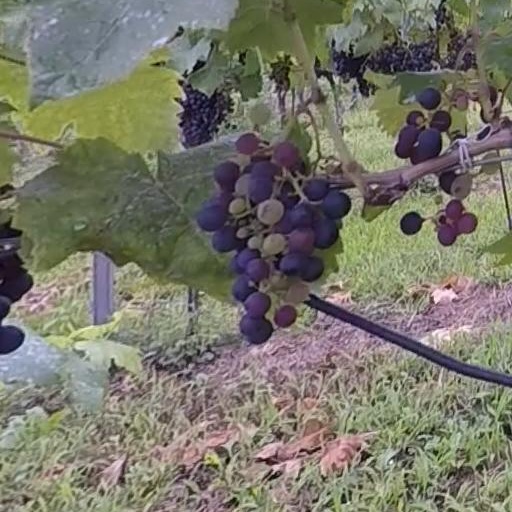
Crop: grape